Volkswagen Golf Mk4

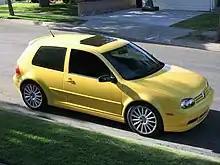
Volkswagen GTI 20th Anniversary Edition

Following the initial commemorative anniversary edition MK3 GTI produced in Europe in 1996 celebrating the introduction of the GTI model in 1976, and the overwhelming popularity of the 25th anniversary edition GTI produced 2001, Volkswagen of America produced 4,200 "20th Anniversary Edition" GTIs for 2003; 4,000 were shipped to the United States and 200 to Canada. This marked the 20th anniversary of the GTI's 1983 introduction to the U.S. and Canadian market, some seven years after the GTI was introduced to the European market. Several special features distinguish the 20th Anniversary GTI from the standard GTI, most of which were shared with the 337 Edition of 2002.